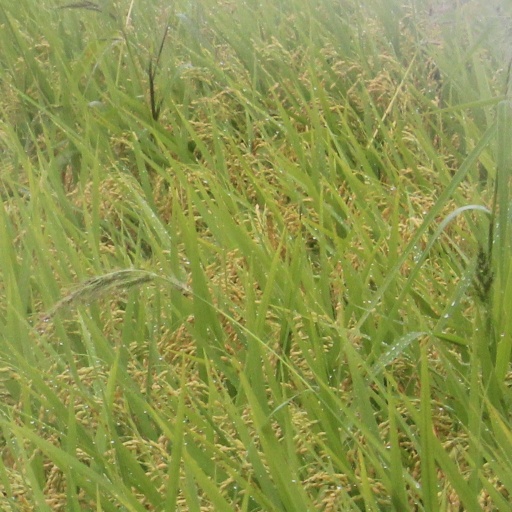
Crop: rice